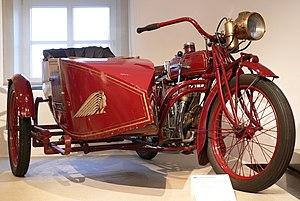
L'Indian Powerplus est une moto construite de 1916 à 1923 par la Hendee Manufacturing Company. Conçu par Charles Gustafson, le moteur de la Powerplus fut le premier moteur flathead d'Indian.